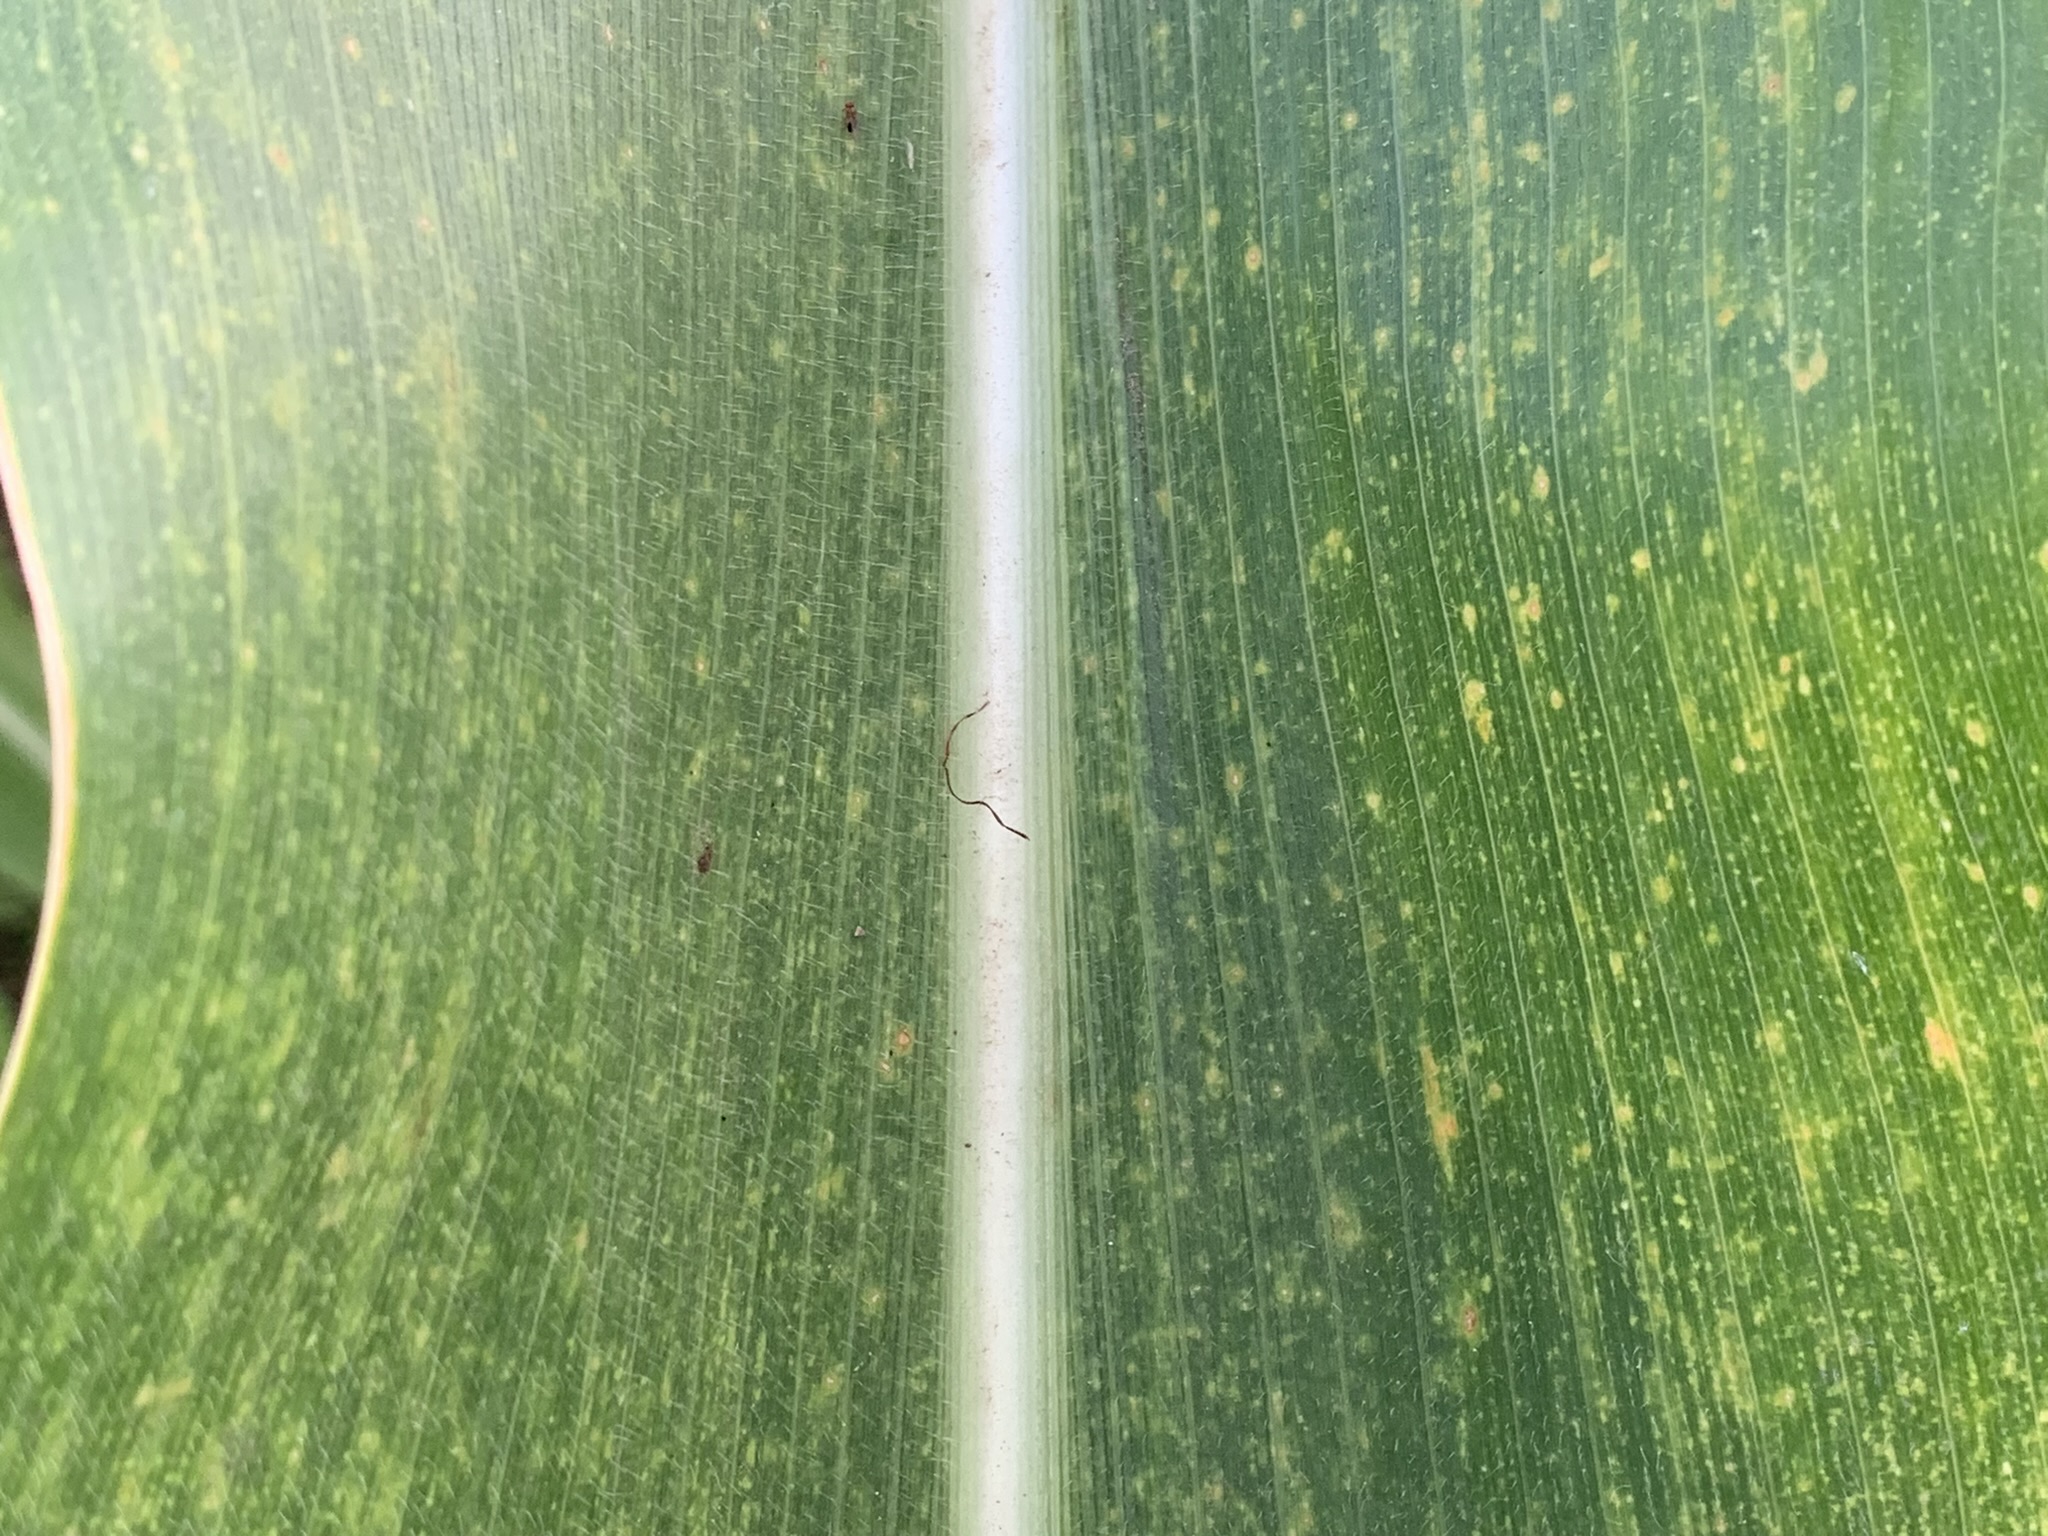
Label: MLN